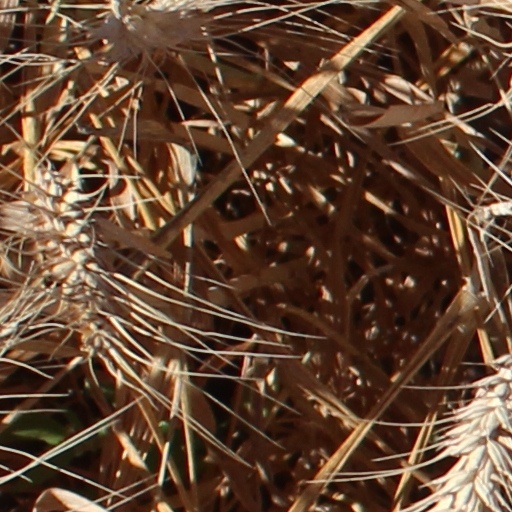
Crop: wheat